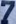
Number: 7